Scouting

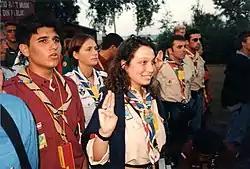
Scouts and Guides from several different countries meet at a World Scout Moot in Sweden, 1996

Scouting or the Scout Movement is a youth movement which became popularly established in the first decade of the twentieth century.